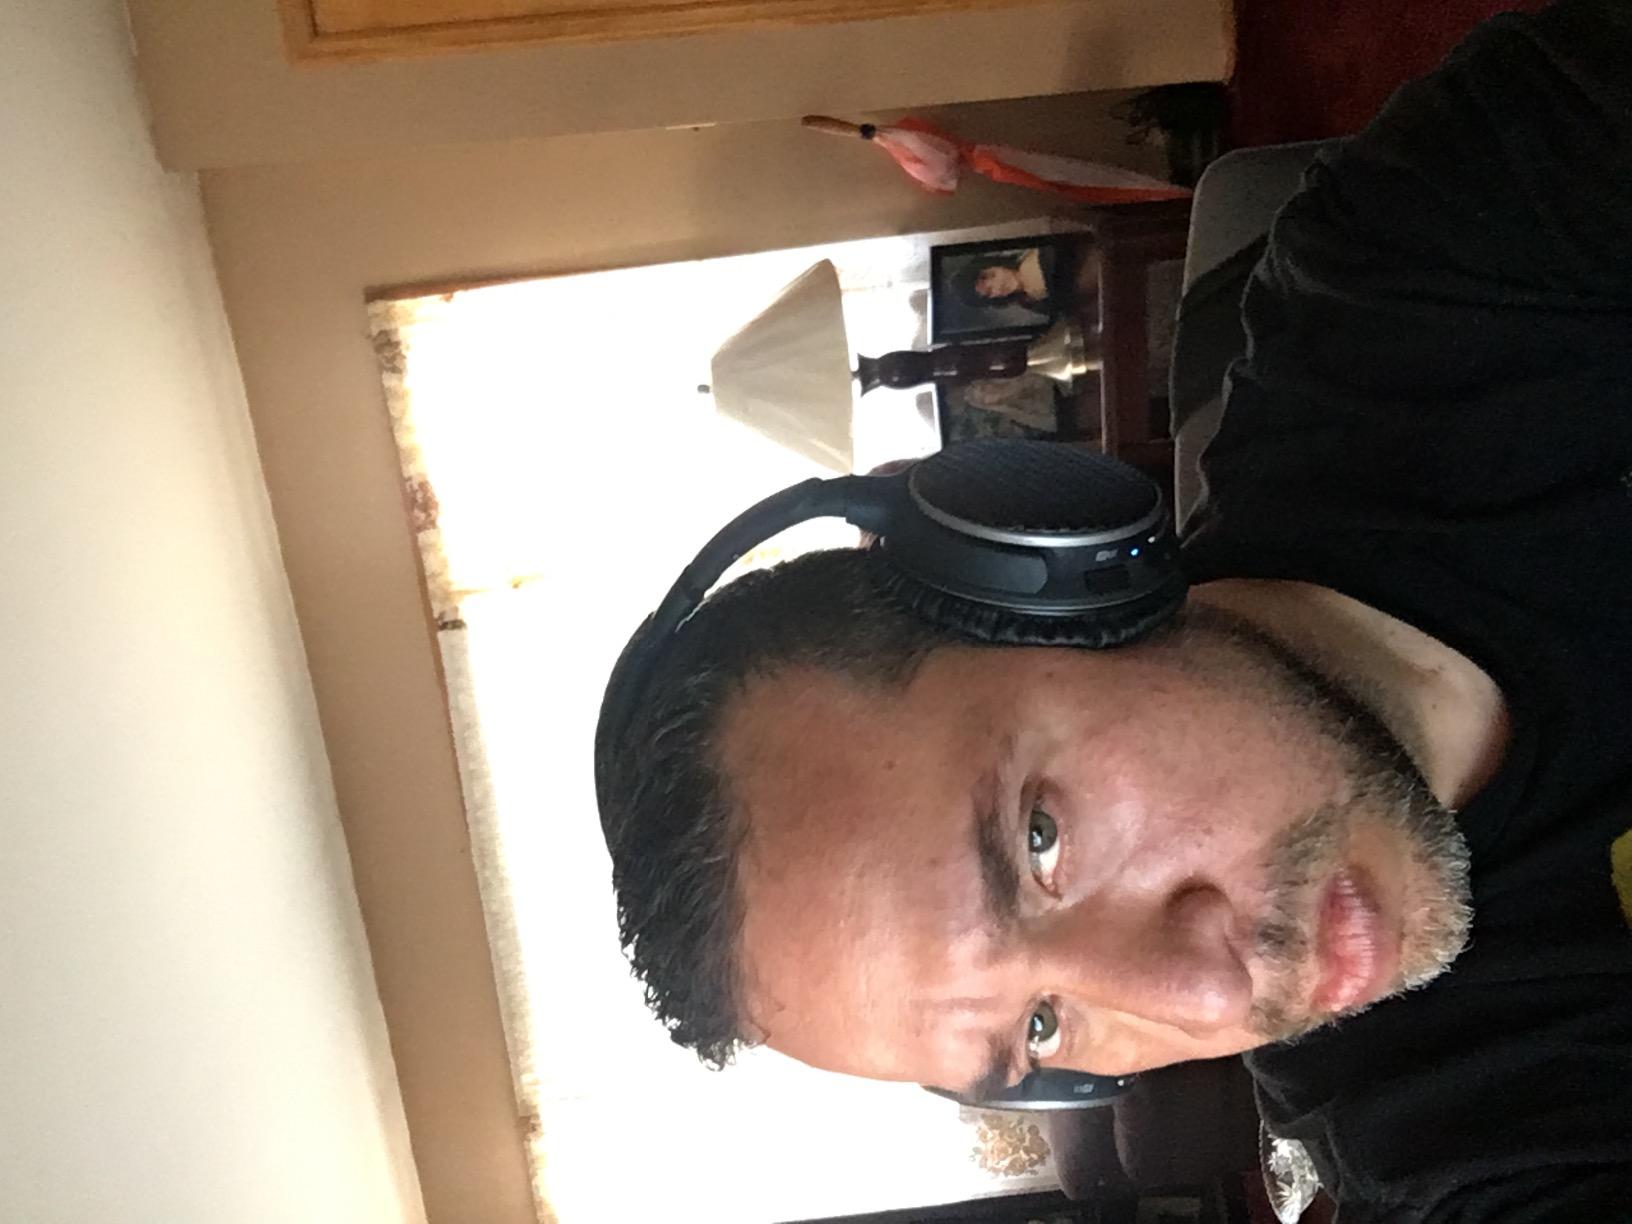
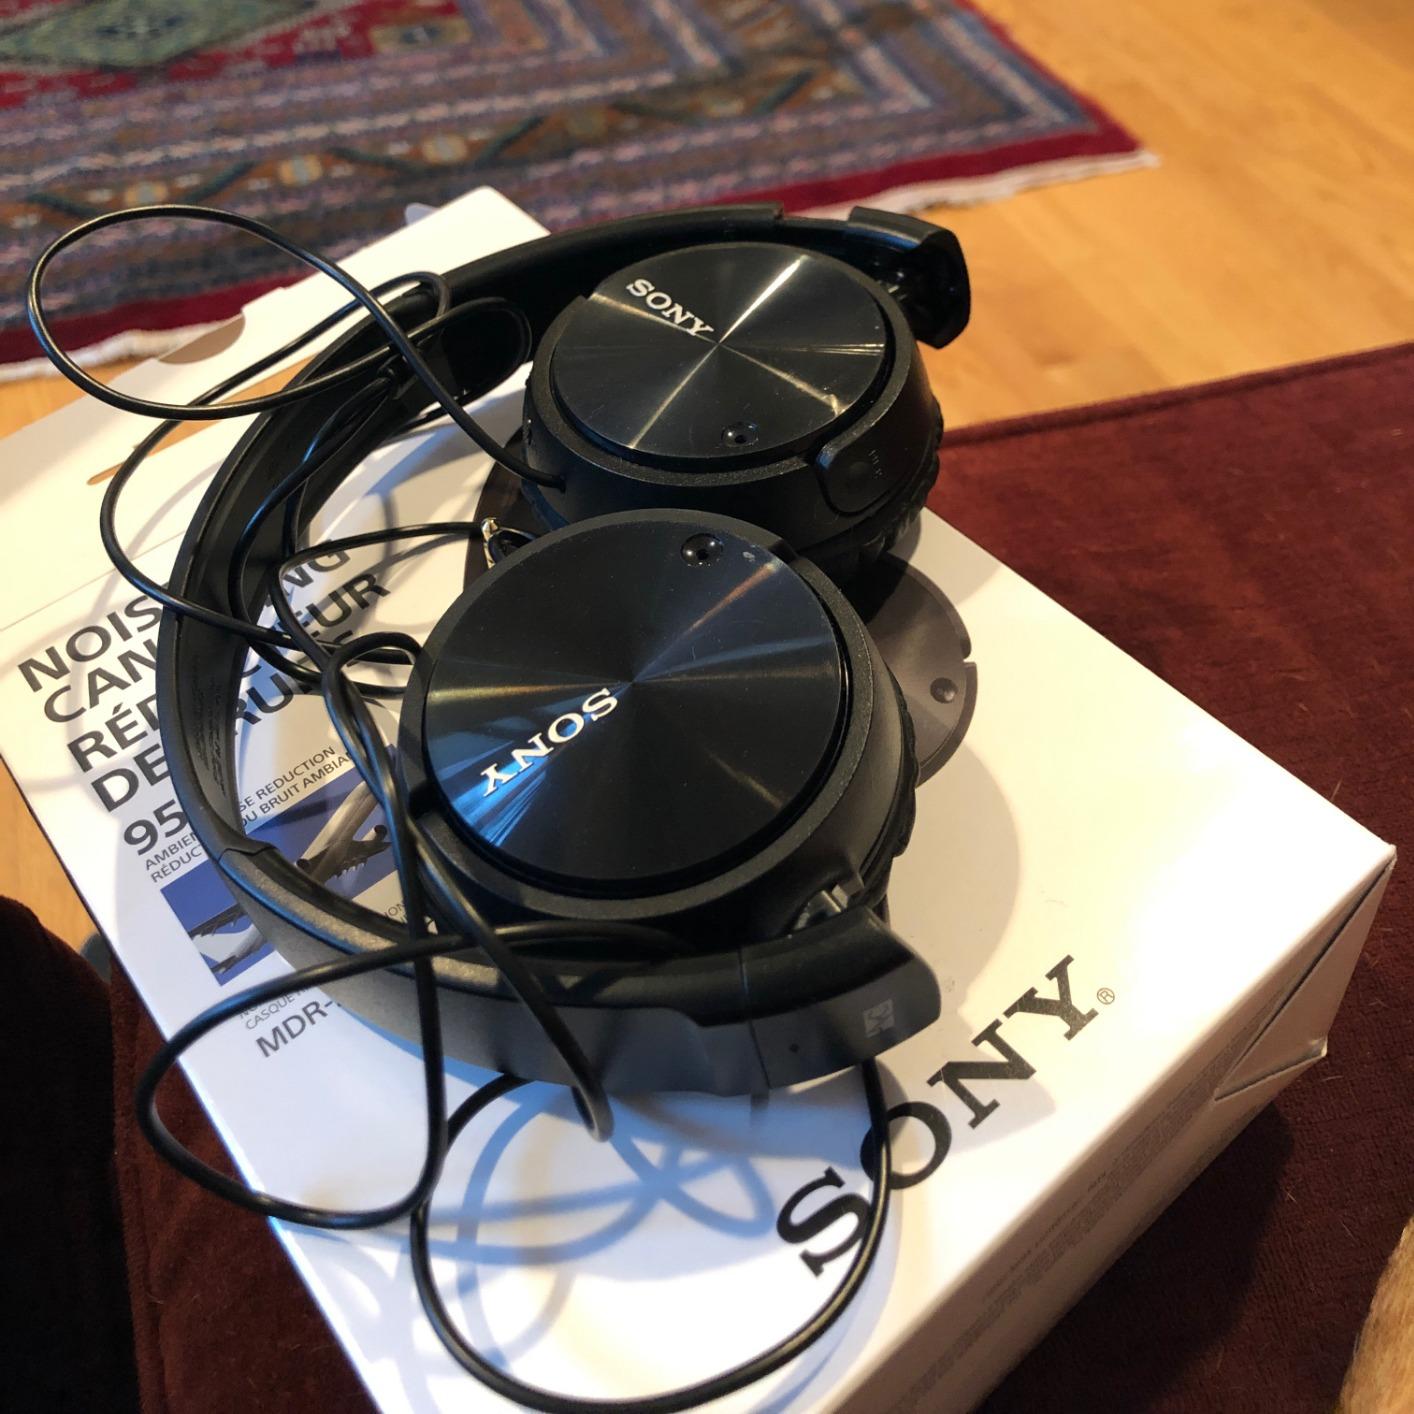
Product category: headphones
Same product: no